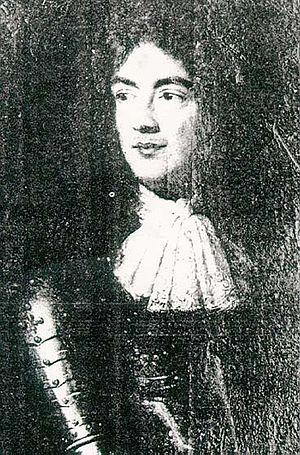
La maison Grimaldi est l'une des plus puissantes familles de l'ancienne République de Gênes. L'empereur romain germanique Henri VI a concédé le rocher de Monaco à Gênes en 1191, à charge pour celle-ci d'y édifier une forteresse, qui ne commencera à voir le jour qu'en 1215 et qui deviendra par la suite le palais princier.
Charles Grimaldi, en italien Carlo Grimaldi, seigneur de Monaco, de Menton et de Vintimille. En 1346, il fait l'acquisition de la seigneurie de Menton. Mort en 1357 après avoir combattu le doge de Gênes, Simone Boccanegra.
Les Grimaldi sont une famille d'origine génoise qui possède plusieurs branches subsistantes. La branche la plus connue est celle des seigneurs et princes de Monaco, mais la famille a également produit d'autres branches qui ont donné des comtes de Beuil, des seigneurs d'Antibes, des comtes de Puget, des seigneurs de Nice, des marquis de Beaufort, etc. Plusieurs de ses membres ont également été évêques, archevêques et cardinaux.